Opposition to Vladimir Putin in Russia

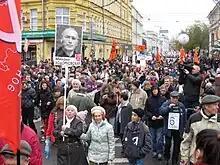
Rally in support of political prisoners in Russia, Moscow on 27 October 2013

The Dissenters' March was a series of Russian opposition protests started in 2006. It was preceded by opposition rallies in Russian cities in December 2005 which involved fewer people. Most of the Dissenters' March protests were unsanctioned by authorities. The Dissenters' March rally was organized by The Other Russia, a broad umbrella group that included opposition leaders, including National Bolshevik Party with its leader Eduard Limonov, far-left Vanguard of Red Youth as well as liberals such as former world chess champion and United Civil Front leader Garry Kasparov.